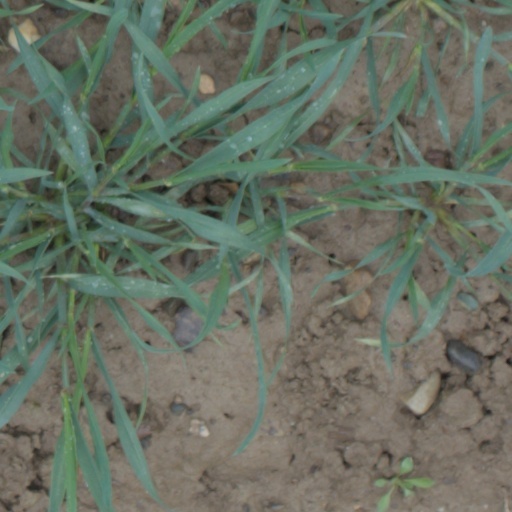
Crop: wheat